Sound of Horror

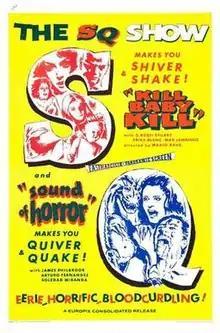
US double feature film poster

Sound of Horror (Spanish: El sonido de la muerte) is a 1966 Spanish horror film directed by José Antonio Nieves Conde.